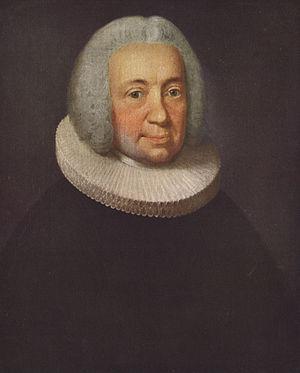
Le Canon de la culture danoise consiste en 108 œuvres d'exception censées représenter le cœur de la culture danoise, et réparties en huit catégories : architecture, arts plastiques, design, cinématographie, littérature, musique, spectacle vivant, et culture enfantine. Sur l'initiative du Ministre de la Culture Brian Mikkelsen en 2004, il fut mis au point par une série de comités sous les auspices du ministère de la Culture entre 2006 et 2007 comme "une collection et présentation des plus grands et plus importantes pièces de l'héritage culturel du Danemark". Chaque catégorie contient douze œuvres.